Barbara Gordon in other media

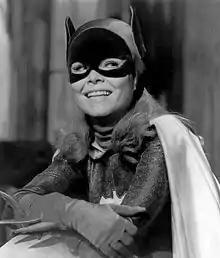
Yvonne Craig poses in the Batgirl costume from the television show, holding the cape open. The costume consists of a purple bodysuit, cowl, gloves, boots, a yellow cape and belt.

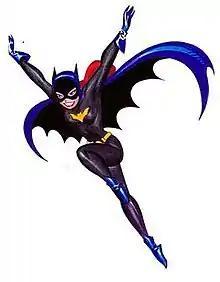
Typical depiction of Batgirl from "Batman: The Animated Series": grey body-suit; blue scalloped gloves, cowl, and cape; yellow belt and bat-emblem.

Barbara Gordon as Batgirl and Oracle appears in the "" series, voiced by Kimberly Brooks in "" and "Arkham City", Kelsey Lansdowne in "Arkham Origins", Ashley Greene in "", and Chelsea Kane in "Arkham Shadow".